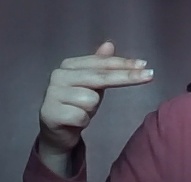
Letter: ghain